Shannon Tweed

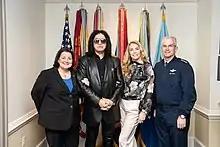
Tweed (second from right) visiting The Pentagon with her husband Gene Simmons in 2019

In 1978, Tweed was the third runner-up in the Miss Canada Pageant event and won the Miss Canada talent competition for her singing.